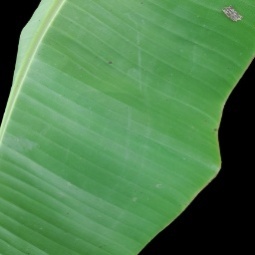
Label: Healthy